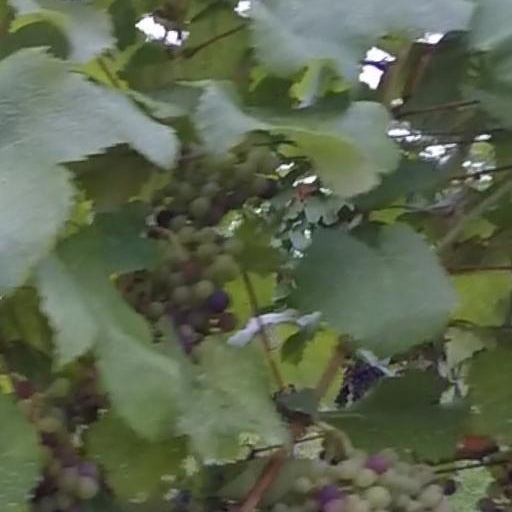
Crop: grape